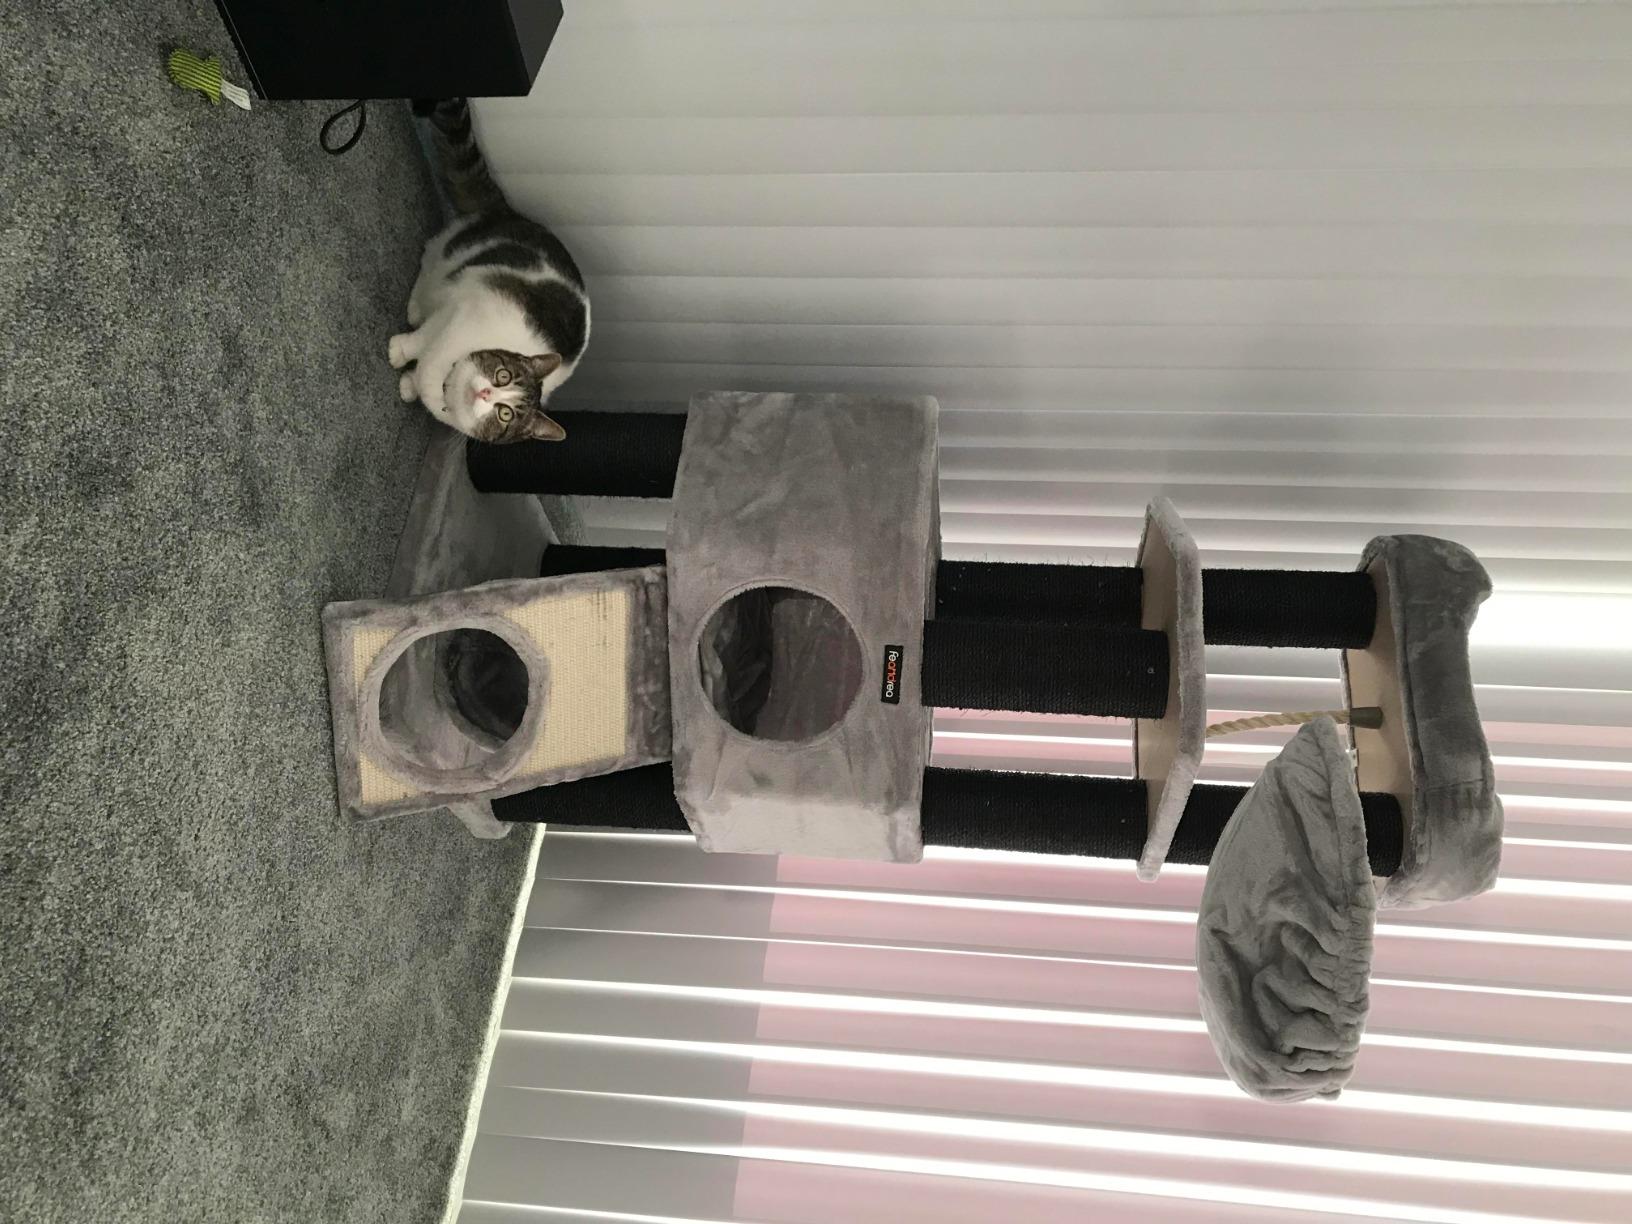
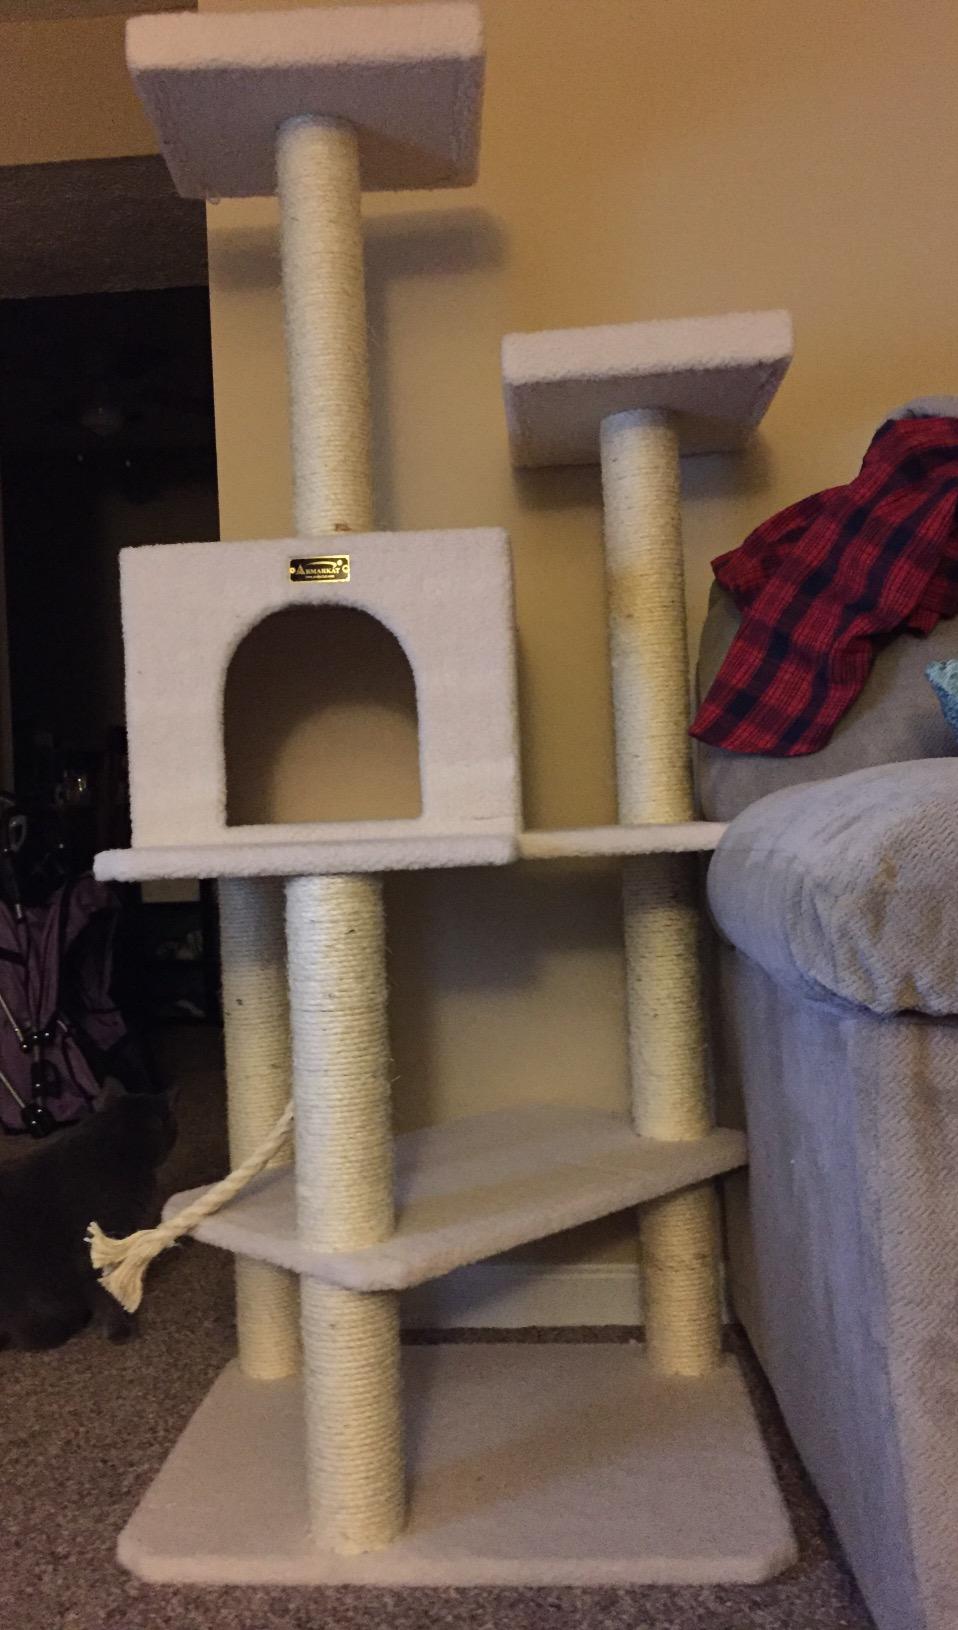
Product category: items_cat tree
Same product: no